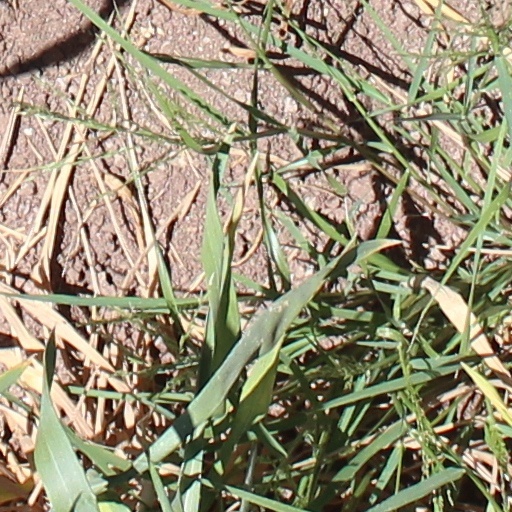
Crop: wheat